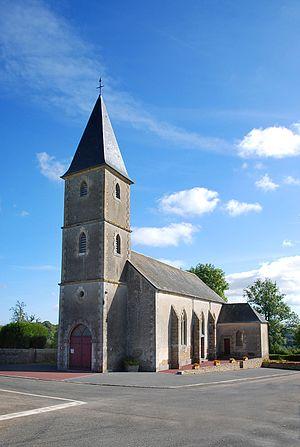
Église Saint-Aubert de Saint-Aubert-sur-Orne (Orne)
Saint-Aubert-sur-Orne est une ancienne commune française, située dans le département de l'Orne en région Normandie, devenue le 1ᵉʳ janvier 2016 une commune déléguée au sein de la commune nouvelle de Putanges-le-Lac.